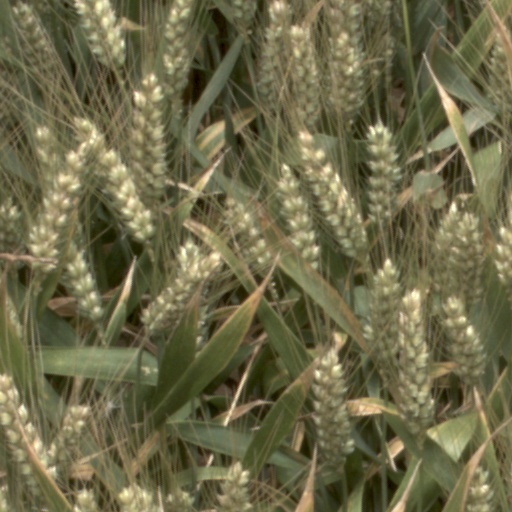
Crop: wheat